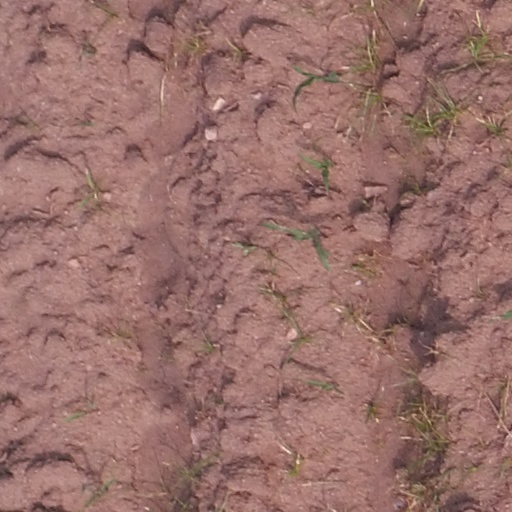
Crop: maize; corn